Chinatown (Washington, D.C.)

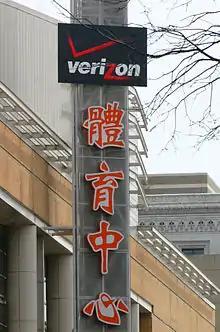
Sign outside the Capital One Arena (then the Verizon Center) in Chinatown (the Chinese sign states: )

Chinatown's most prominent businesses are the approximately 20 Chinese and Asian restaurants, almost all of which are owned by Asian American families. Among the most well-known are Chinatown Express, Eat First, Full Kee, and Tony Cheng's. One of the restaurants, Wok & Roll, occupies what was once the Mary E. Surratt Boarding House — the meeting place for John Wilkes Booth and his conspirators in Abraham Lincoln's assassination. Another is located in a house once owned by the On Leong Chinese Merchants Association, which was among the first Chinese organizations to move into the neighborhood; today the structure is on the National Register of Historic Places.